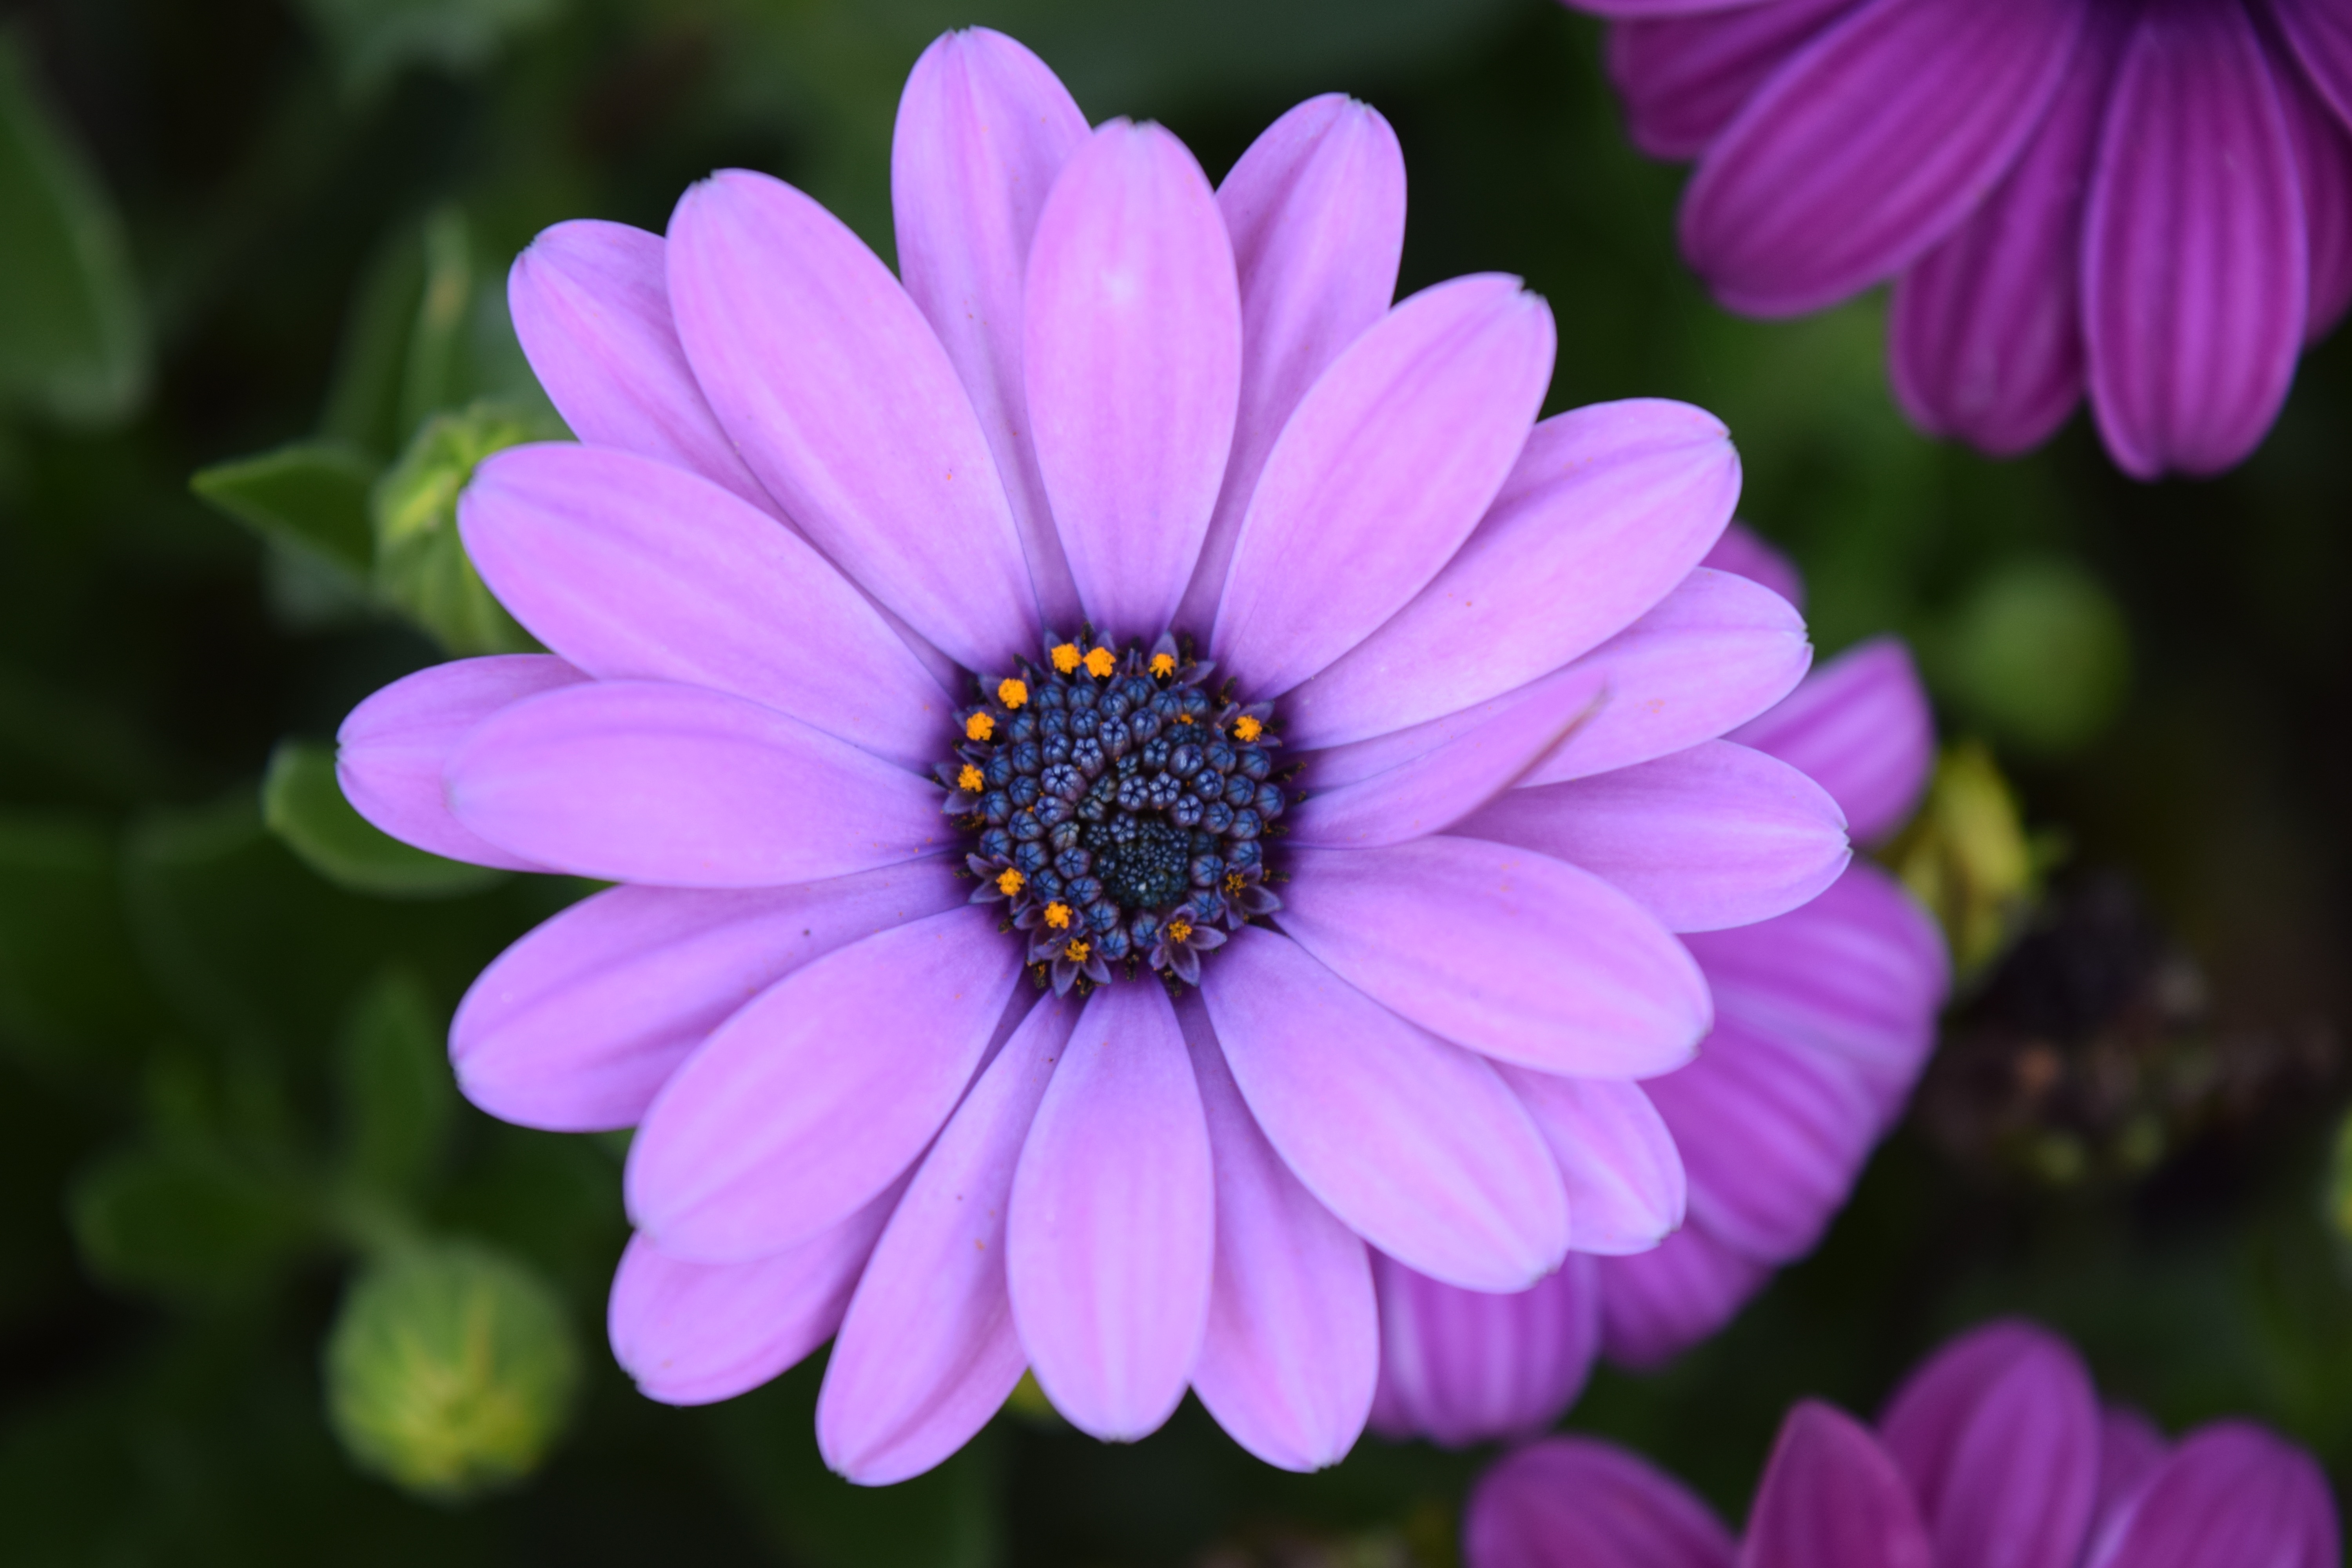
nature, blossom, plant, flower, petal, bloom, summer, daisy, garden, pink, flora, wildflower, flowers, greeting card, greetings, composites, macro photography, flowering plant, daisy family, cape basket, oxeye daisy, spanish marguerite, annual plant, land plant, garden cosmos